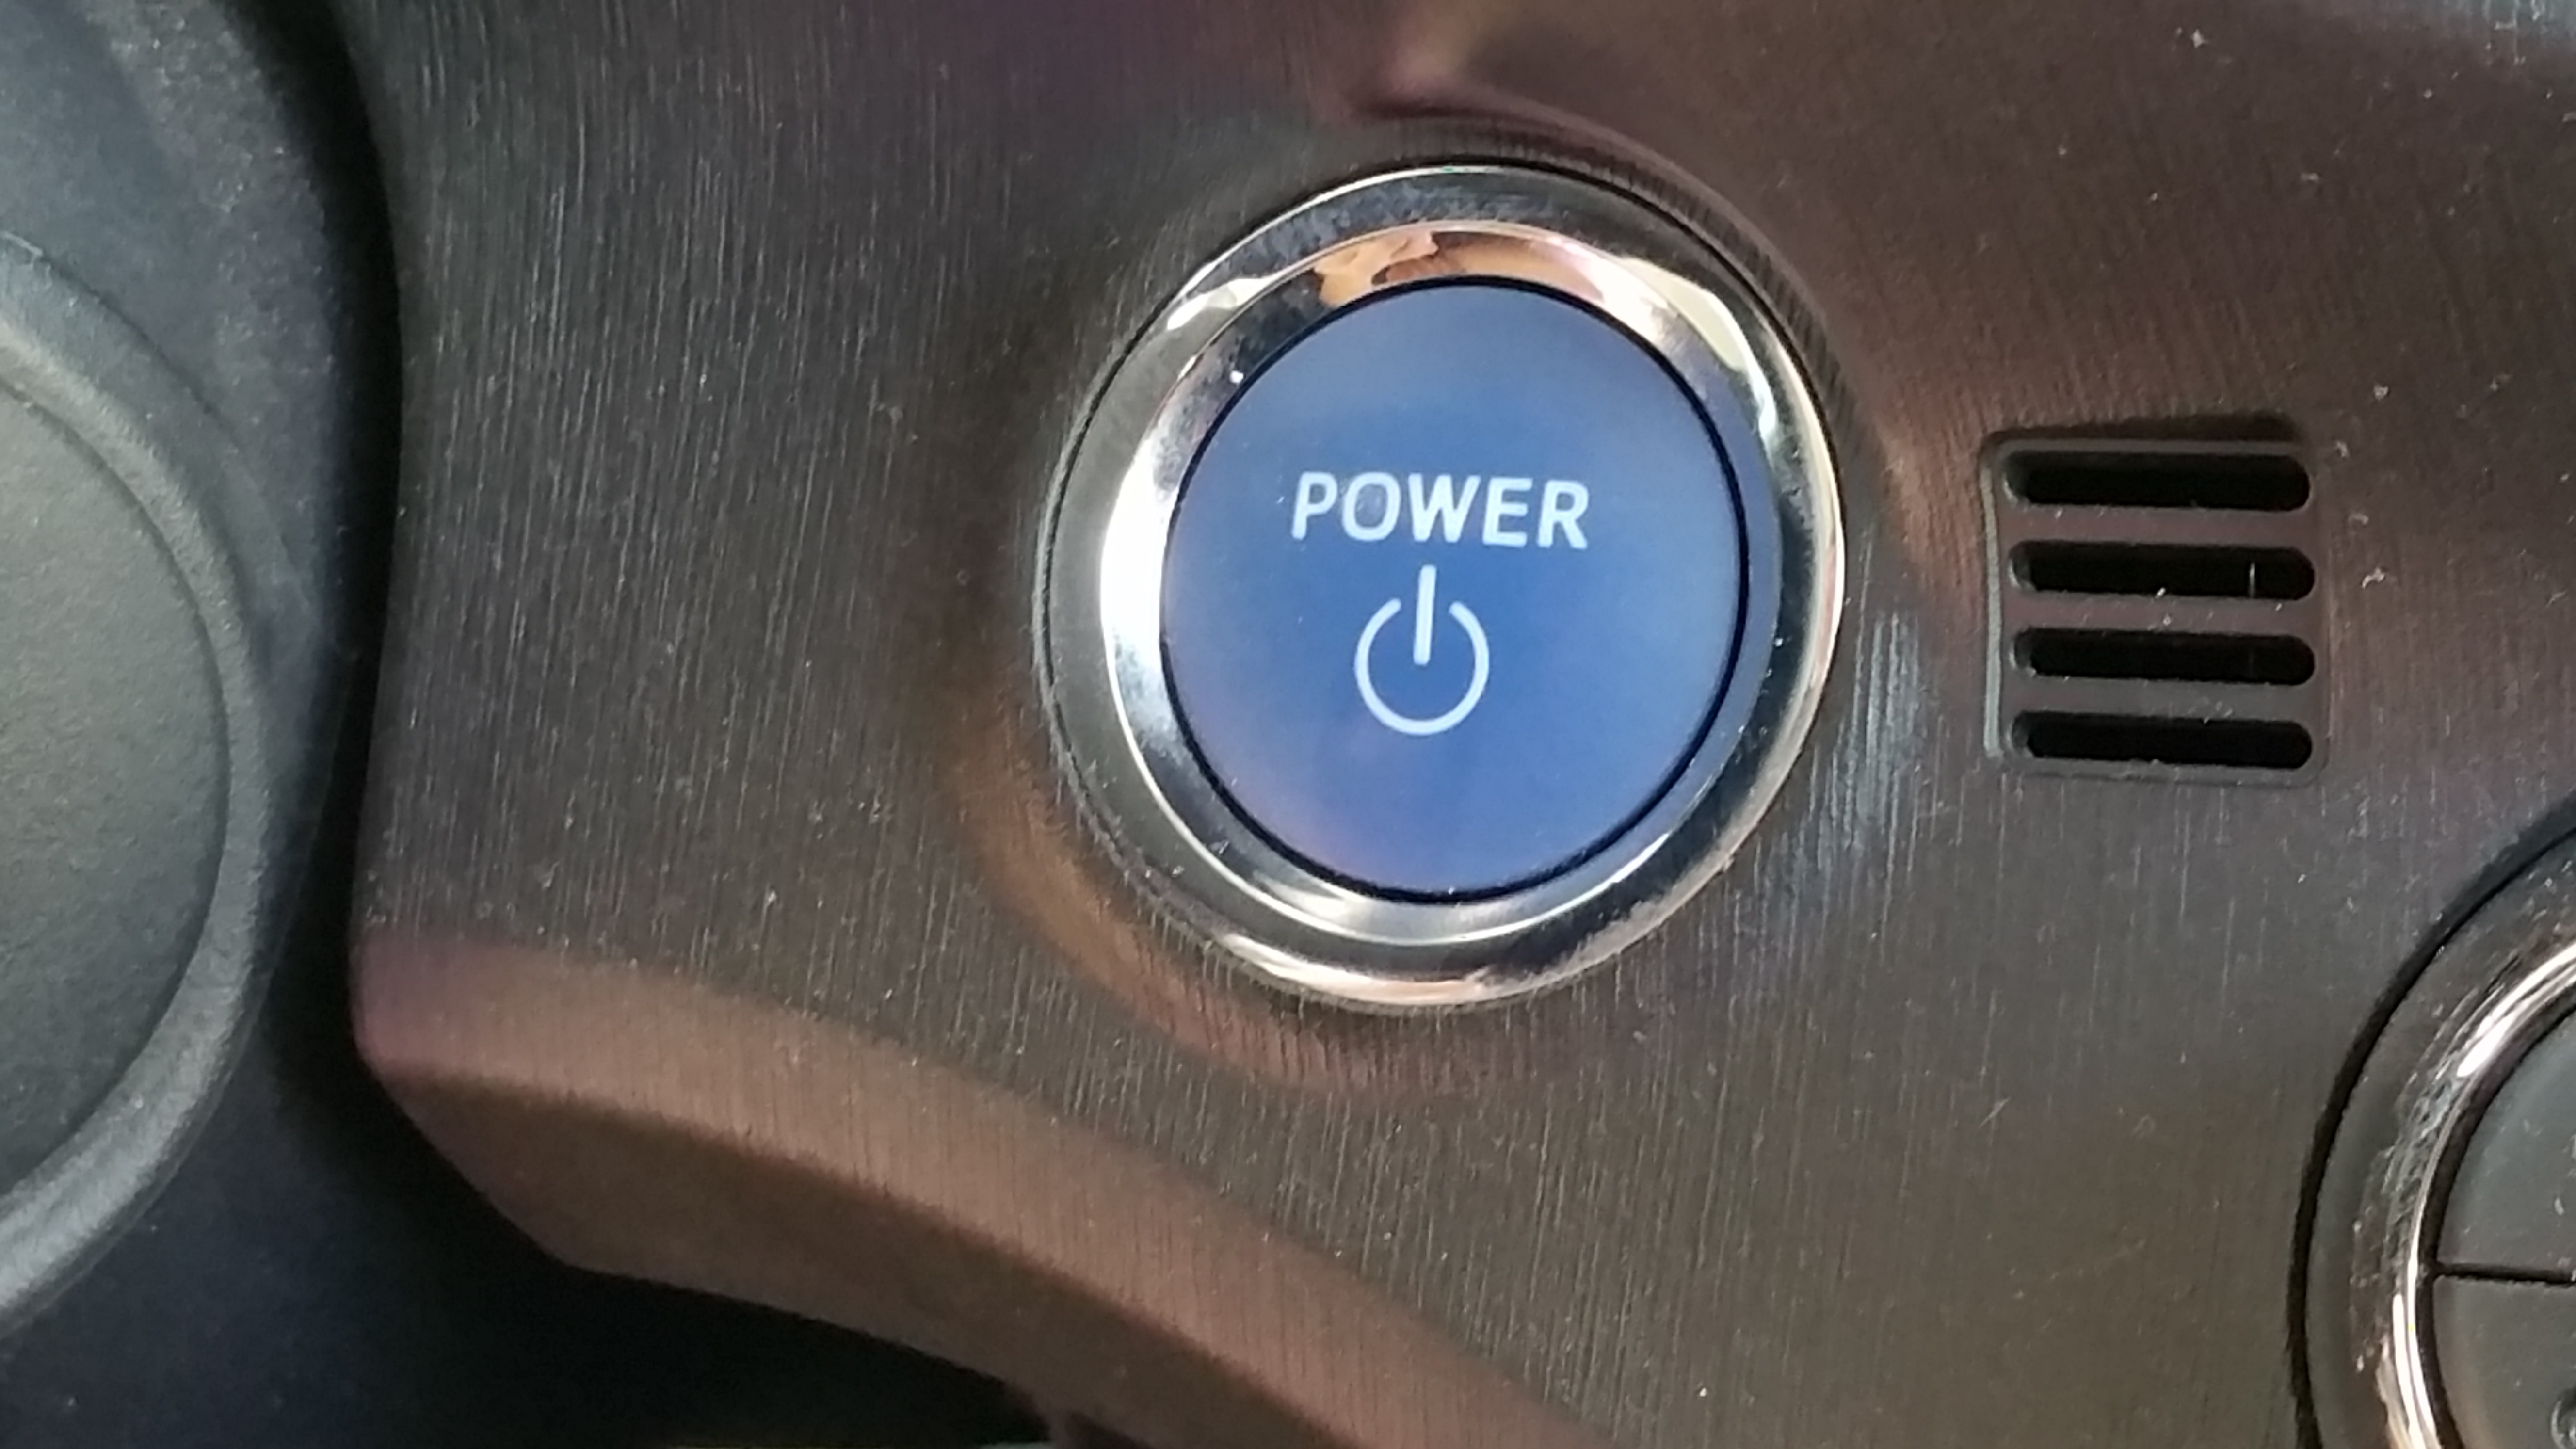
power, car, vehicle, personal luxury car, auto part, steering wheel, wheel, automotive wheel system, steering part, mid size car